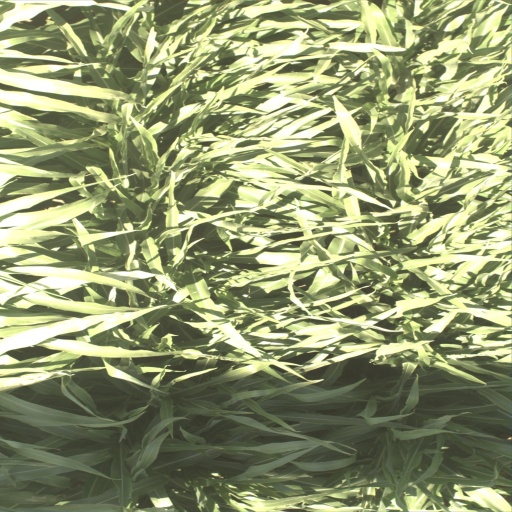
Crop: sorghum